Monotonix

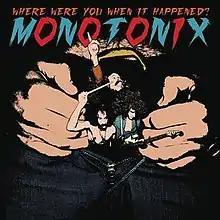
Where Were You When It Happened, 2009. (Drag City)

On September 1, 2009, having recently released their first full length, "Where Were You When It Happened", they opened (along with Dinosaur Jr.) for the reunited Faith No More at a sold-out concert at the Israel Trade Fairs & Convention Center in Tel Aviv, Israel, and followed that show with tours in the US, Canada, Europe and Australia. "Set Me Free" from "Where Were You When It Happened" was used in the opening scene of an episode of cult TV show House.